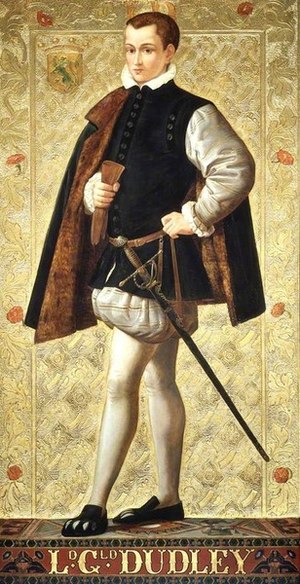
Guildford Dudley
Lord Guildford Dudley som han blev forestillet i det 19. århundrede
Lord Guildford Dudley var en engelsk adelsmand, der var gift med Lady Jane Grey. Kong Edvard 6. havde erklæret hende som sin arving, og hun bestred den engelske trone fra den 10. juli til den 19. juli 1553. Guildford Dudley havde en humanistisk uddannelse og blev gift med Jane i en storslået fest omkring seks uger før kongens død. Efter at Guildfords far John Dudley, hertugen af Northumberland, havde fået gennemført Janes trobestigelse, tilbragte Jane og Guildford hendes korte styre bosiddende i Tower of London. De var stadig i Tower, da deres styre kollapsede, og de forblev der, i forskellige lejligheder, som fanger. De blev dømt til døden for højforræderi i november 1553. Dronning Maria 1. var tilbøjelig til at skåne deres liv, men Thomas Wyatts oprør mod Marias planer om at gifte sig med Filip af Spanien førte til det unge parret henrettelse, en handling, der i vid udstrækning blev betragtet som unødigt hård.